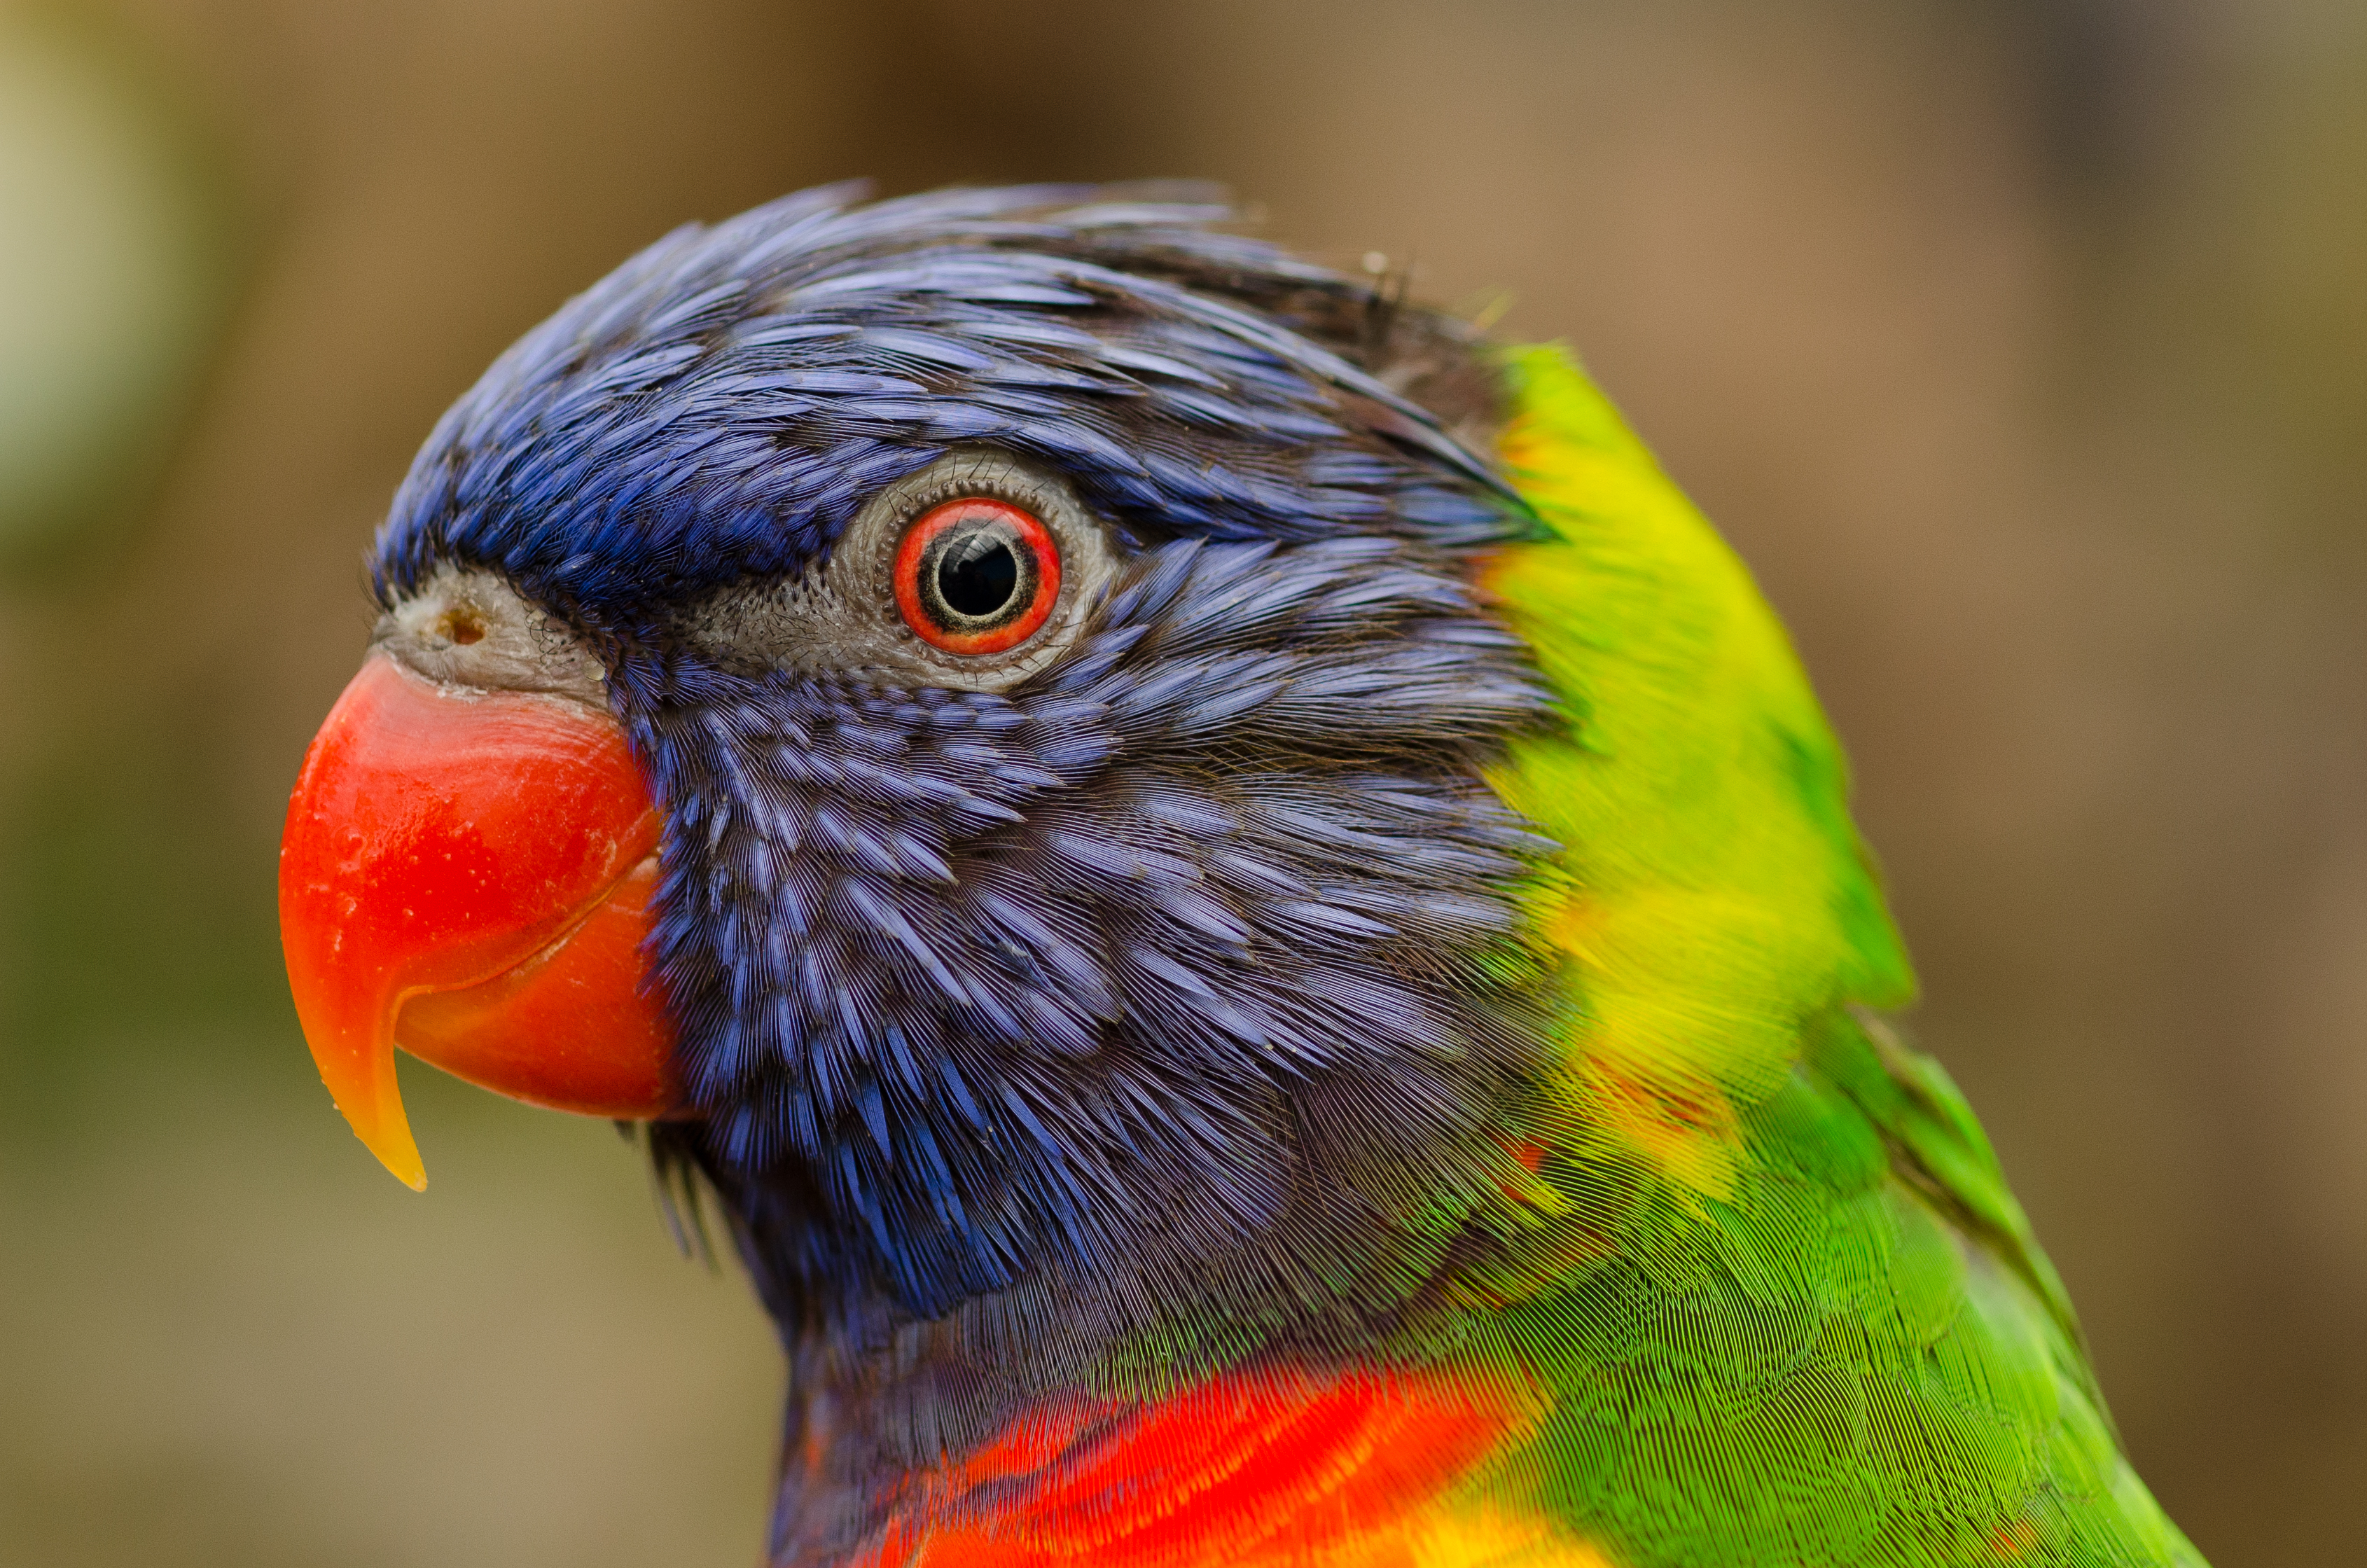
bird, animal, flying, wildlife, zoo, beak, tropical, closeup, fauna, lorikeet, macaw, close up, eye, rainforest, vertebrate, parrot, parakeet, common pet parakeet